Question: What is shadow of?
Tambaya: Inuwar menene?
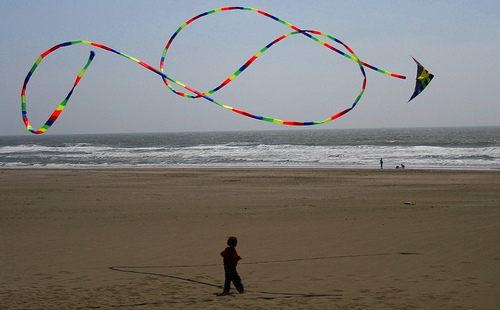
Answer: Kite.
Amsa: Jirgin lade.